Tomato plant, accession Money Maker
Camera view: tilt-top (135 deg); turntable rotation: 180 degrees
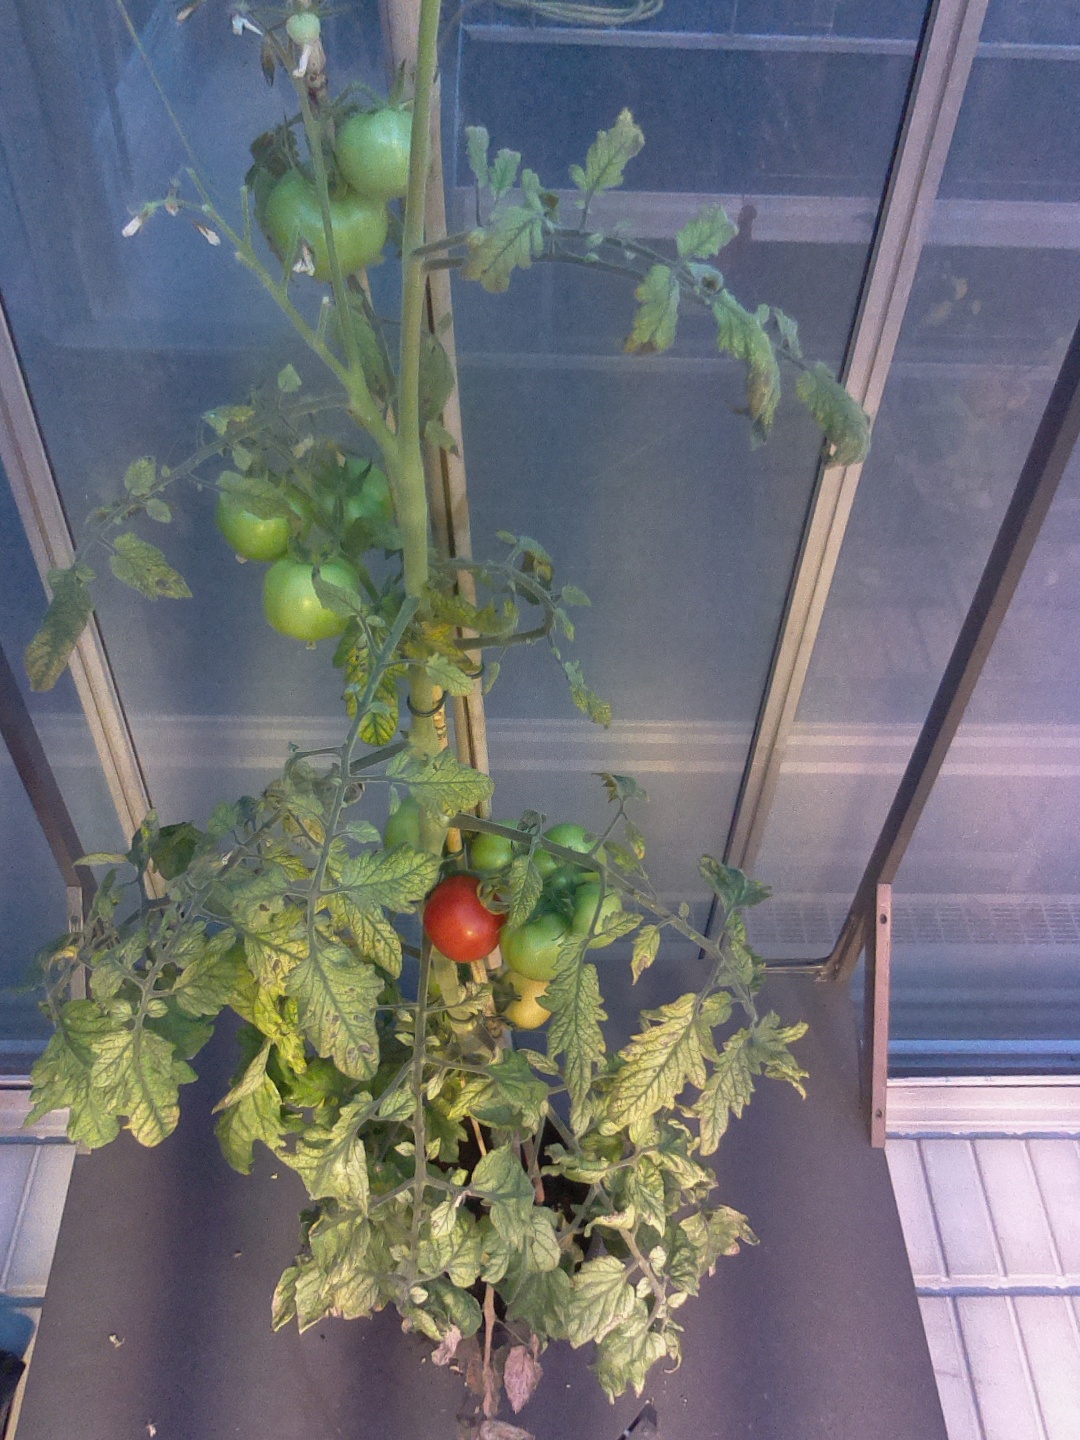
BBCH growth stage 81: 10%-20% of fruits show typical fully ripe color